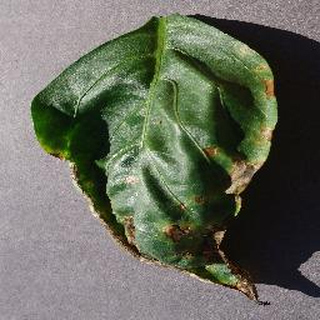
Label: bell_pepper_bacterial_spot